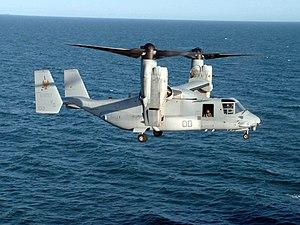
Un aérogire est un aérodyne à voilure tournante, c'est-à-dire un aéronef plus lourd que l'air dont la sustentation est assurée par la rotation d'un ou plusieurs rotors. L'hélicoptère équipé d'un rotor principal assurant également sa propulsion et d'un rotor anticouple en queue, est le représentant le plus courant de cette catégorie, mais il existe de nombreuses autres configurations, telles que l'autogire.
Cet article liste les aéronefs des forces armées des États-Unis. Les prototypes sont généralement préfixés par un « X » et sans nom, tandis que les modèles de pré-série sont généralement précédés d'un « Y ».